Mine plow

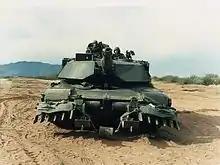
U.S. Army M1A1 Abrams tank with mine plow from 1995 or earlier

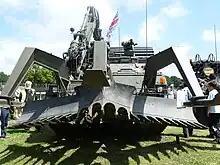
Trojan AVRE of the Royal Engineers with full-width mine plow and fascine.

A mine plow (plough in British English) is a device designed to clear a lane through a minefield, allowing other vehicles to follow. A mine plow is typically mounted to a tank or military engineering vehicle. Buried land mines are plowed up and pushed outside the tank's track path or tipped over. Since modern anti-tank mines rely on a focused explosion to destroy armored vehicles, they are useless when turned upside-down; as the tank runs over the mine, it will expend its blast down instead of upwards, causing insignificant damage, if any.